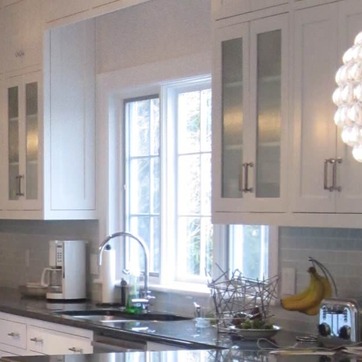
Material: glass